Stara Bridge

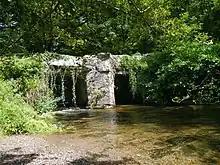
Stara Bridge with The River Lynher flowing beneath it, taken in 2020

Stara Bridge is located west of the hamlet of Rillaton, in the parish of Linkinhorne in east Cornwall, east of the Devon border, and on the southern perimeter of Stara Woods. The east-west three-span bridge, part of a minor road, carries road traffic across the River Lynher.